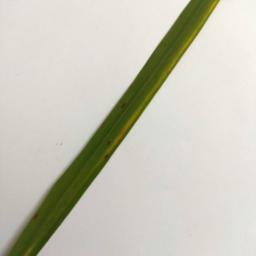
Label: Rice___Brown_Spot